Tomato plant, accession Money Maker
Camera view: tilt-top (135 deg); turntable rotation: 90 degrees
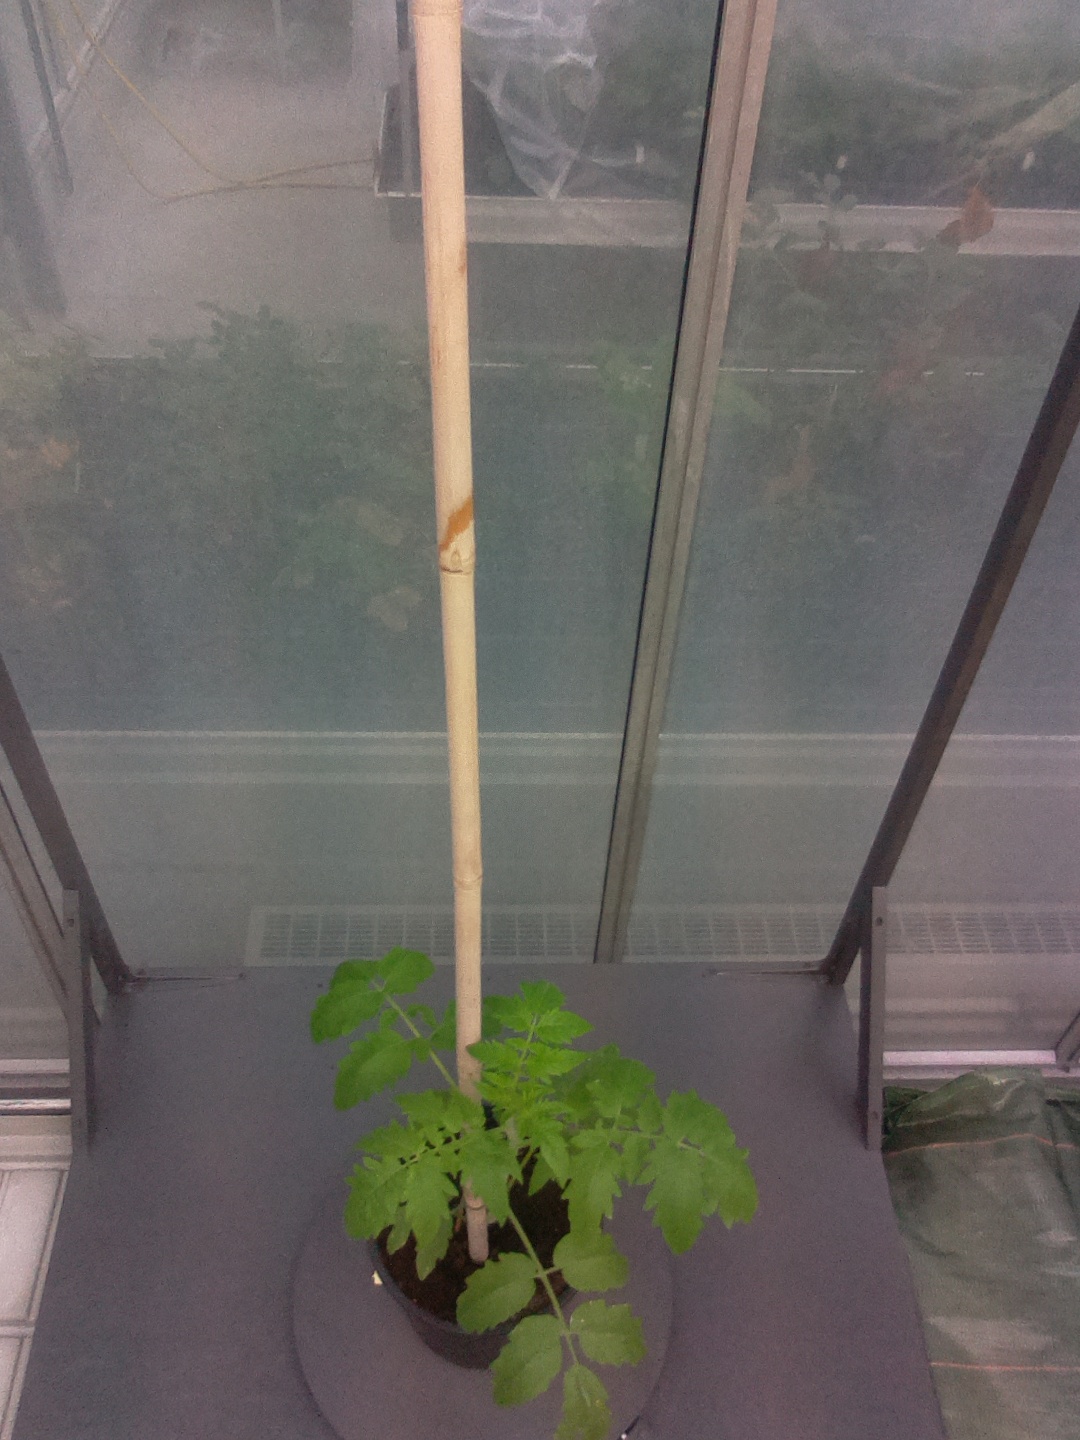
BBCH growth stage 13: 6 of true leaves visible